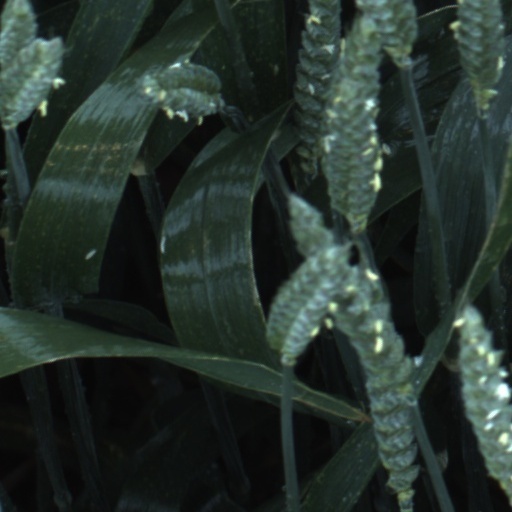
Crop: wheat